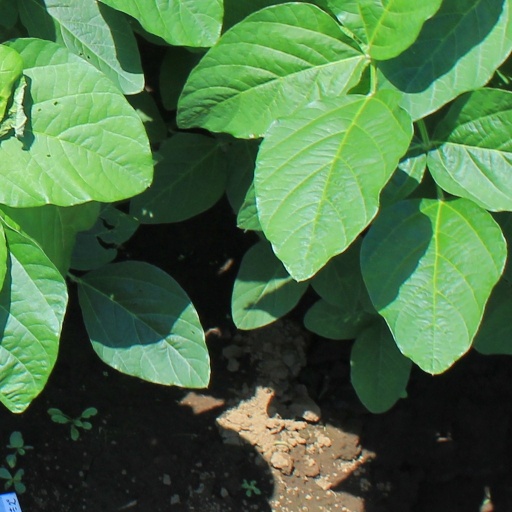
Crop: soybean